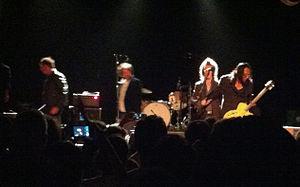
Sixto Diaz Rodriguez, connu sous son nom d'artiste Rodriguez, né le 10 juillet 1942 à Détroit dans le Michigan, est un auteur-compositeur-interprète, musicien de rock et de folk américain.